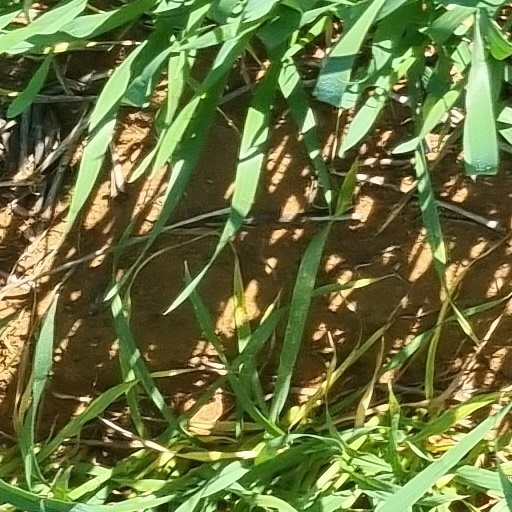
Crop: wheat